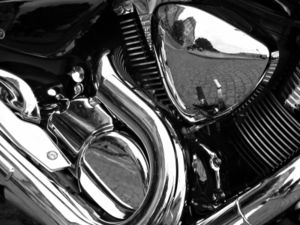
Krom / Tekniske anvendelser
Kromplader på en motorcykel.
Krom er det 24. grundstof i det periodiske system, og har det kemiske symbol Cr: Under normale temperatur- og trykforhold optræder dette overgangsmetal som et sølvhvidt, skinnende og temmelig hårdt metal med et højt smeltepunkt på 1907 grader.